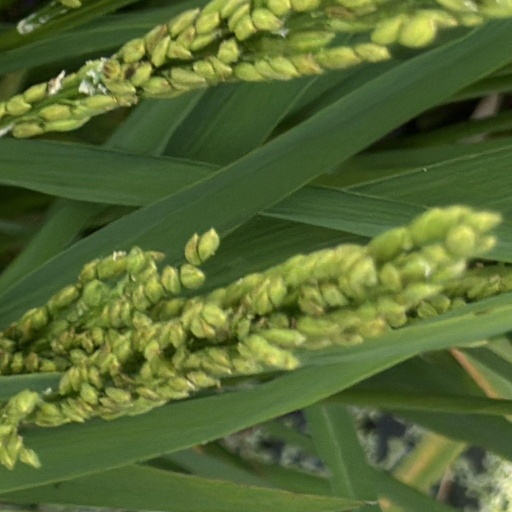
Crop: rice